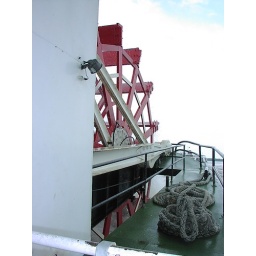
the river boat in new orleans